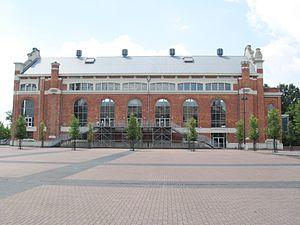
Le Charbonnage de Zolder est l'un sept charbonnages du bassin minier de Campine. Il est situé à Zolder un quartier de la commune belge de Heusden-Zolder. Il appartenait à l'origine à la Société générale de Belgique. Il est le dernier charbonnage prolifique belge et a été dans le bassin de la Campine. Cette mine exploite du charbon doux dès 1930, un charbon particulièrement bien adapté pour une utilisation dans l'industrie lourde et en particulier la production sidérurgique belge de Liège et du Borinage.